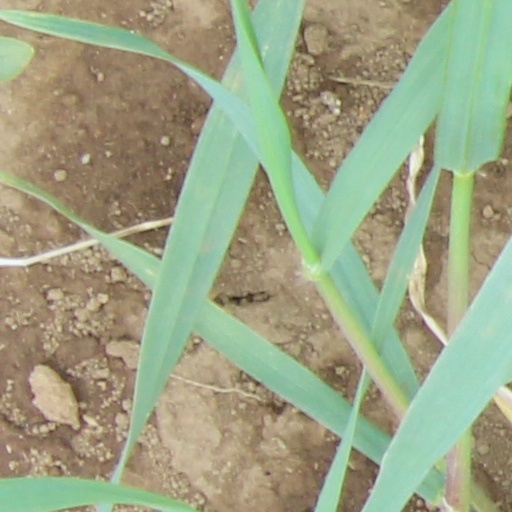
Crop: wheat